Hus Congregational House

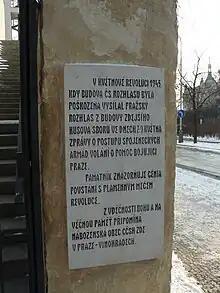
This plaque records the role of the church as a radio station during the Prague Uprising.

Inside the church is a 2.6-metre tall statue of Christ by Jan Znoj, which is surrounded by earthenware reliefs of the apostles and Czech heroes of the Reformation. The reliefs continue into the foyer, where there is also a statue of Bishop Jan Blahoslav by the sculptor František Bílek. The sculptural decorations are by Jaroslav Horejc.